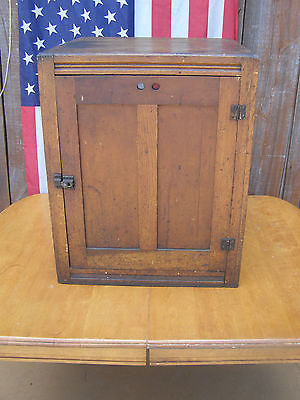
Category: cabinet